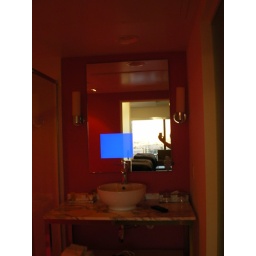
TV in the bathroom mirror at the Flamingo